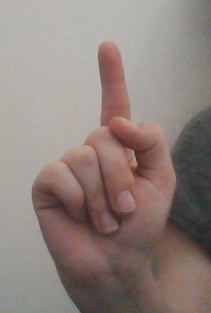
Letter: bb